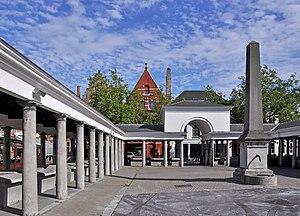
Bruges (Belgique): le Vismarkt (Marché aux Poissons)
Jean-Robert Calloigne est un sculpteur et architecte flamand, né à Bruges le 25 ou le 31 mai 1775 et mort à Anvers le 26 août 1830.